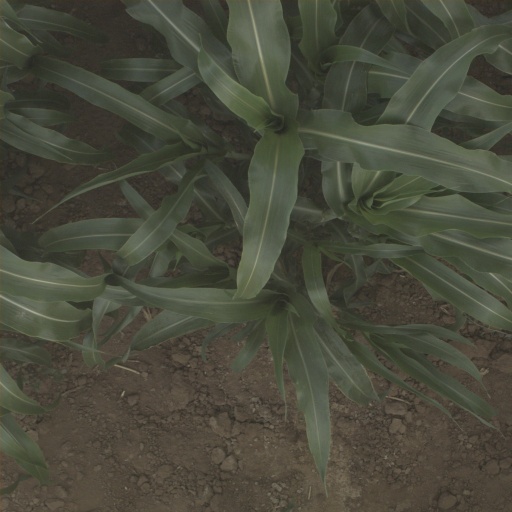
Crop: sorghum